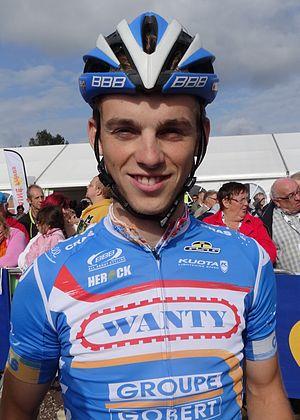
Reportage réalisé le dimanche 21 septembre à l'occasion du départ et de l'arrivée du Grand Prix d'Isbergues 2014 à Isbergues, Nord-Pas-de-Calais, France.
La saison 2014 de l'équipe cycliste Wanty-Groupe Gobert est la septième de l'équipe.
Lander Seynaeve, né le 29 mai 1992 à Pontoise, est un coureur cycliste belge.